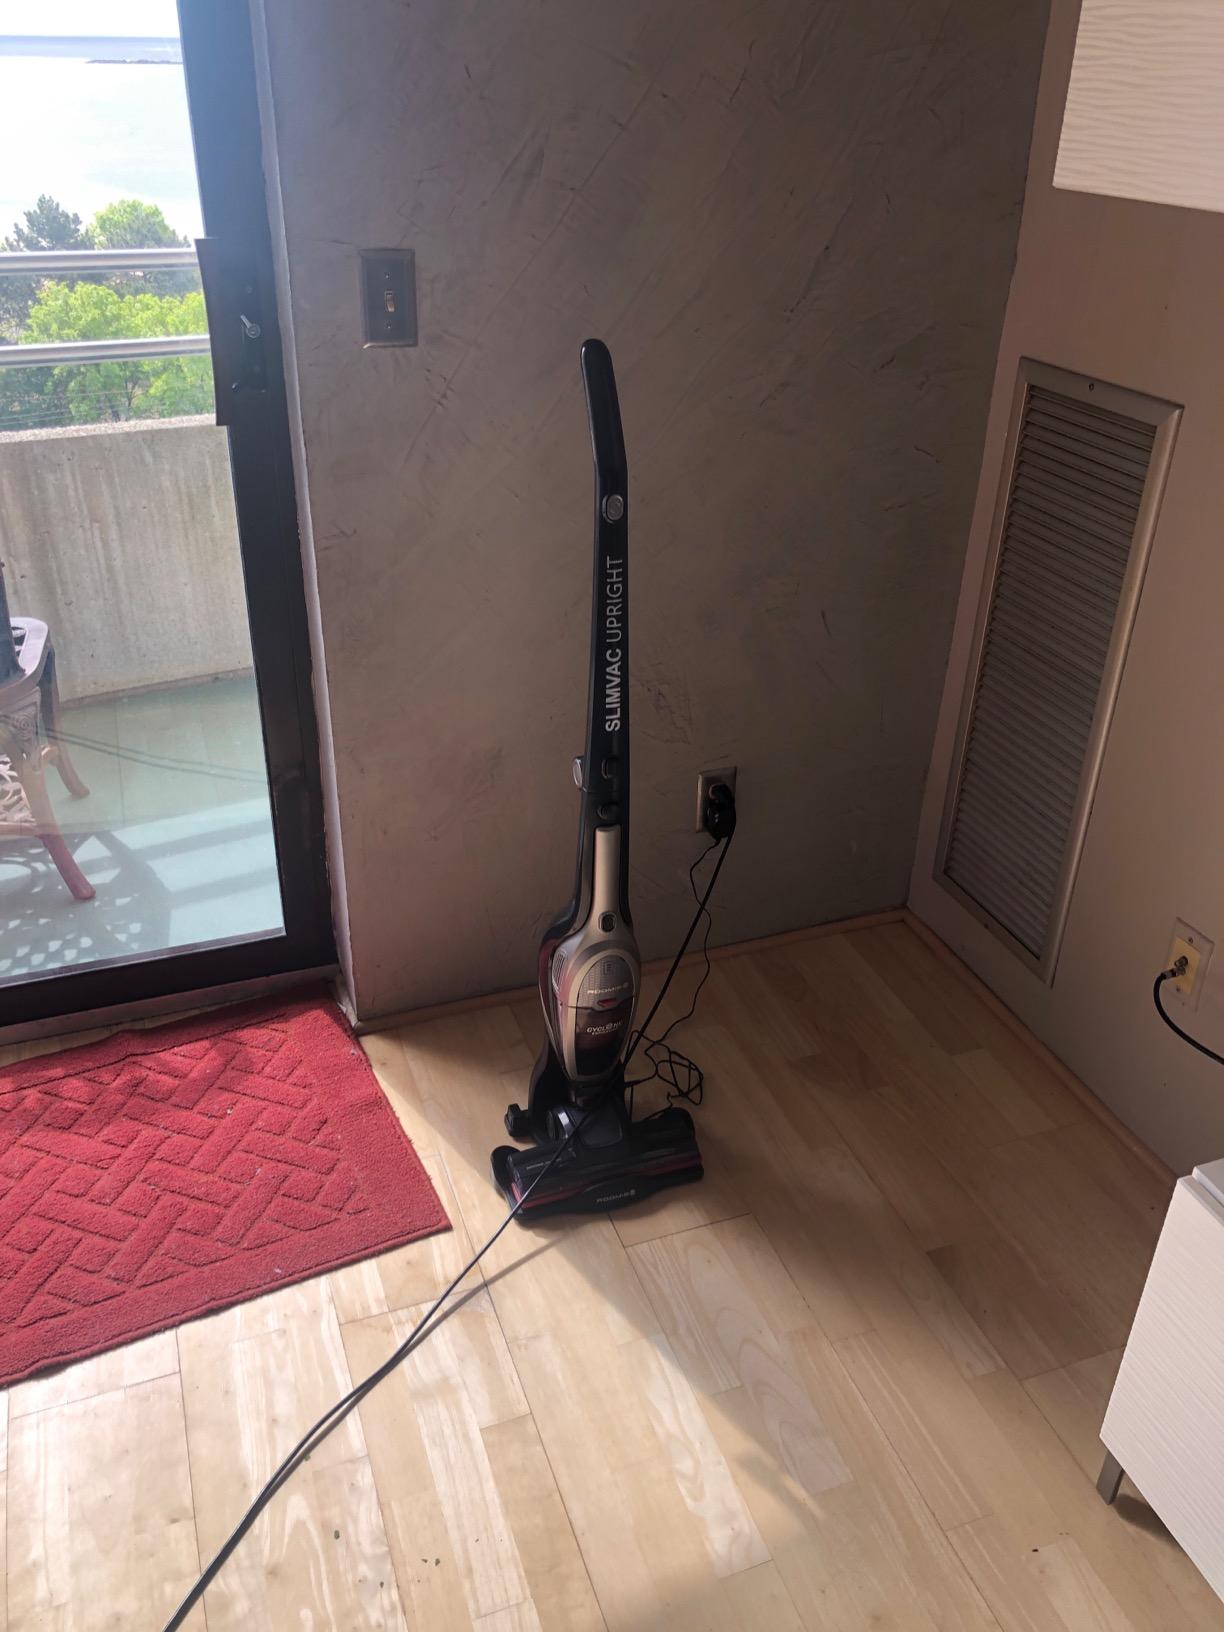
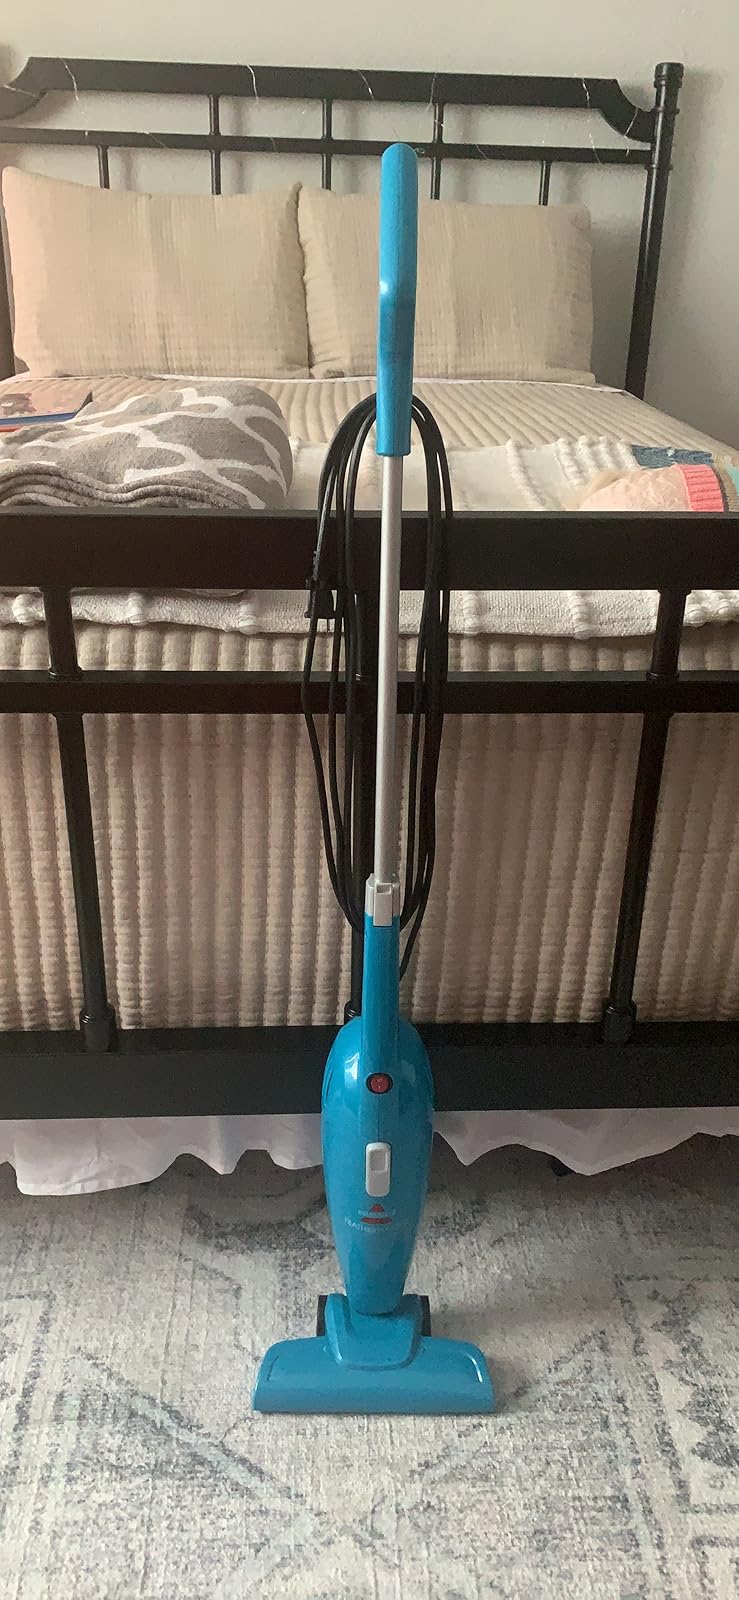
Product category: items_vacuum
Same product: no